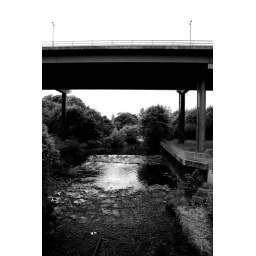
I got vertigo looking over this bridge. It looks lke the ground dissapearswhere the ground under the water gets rough